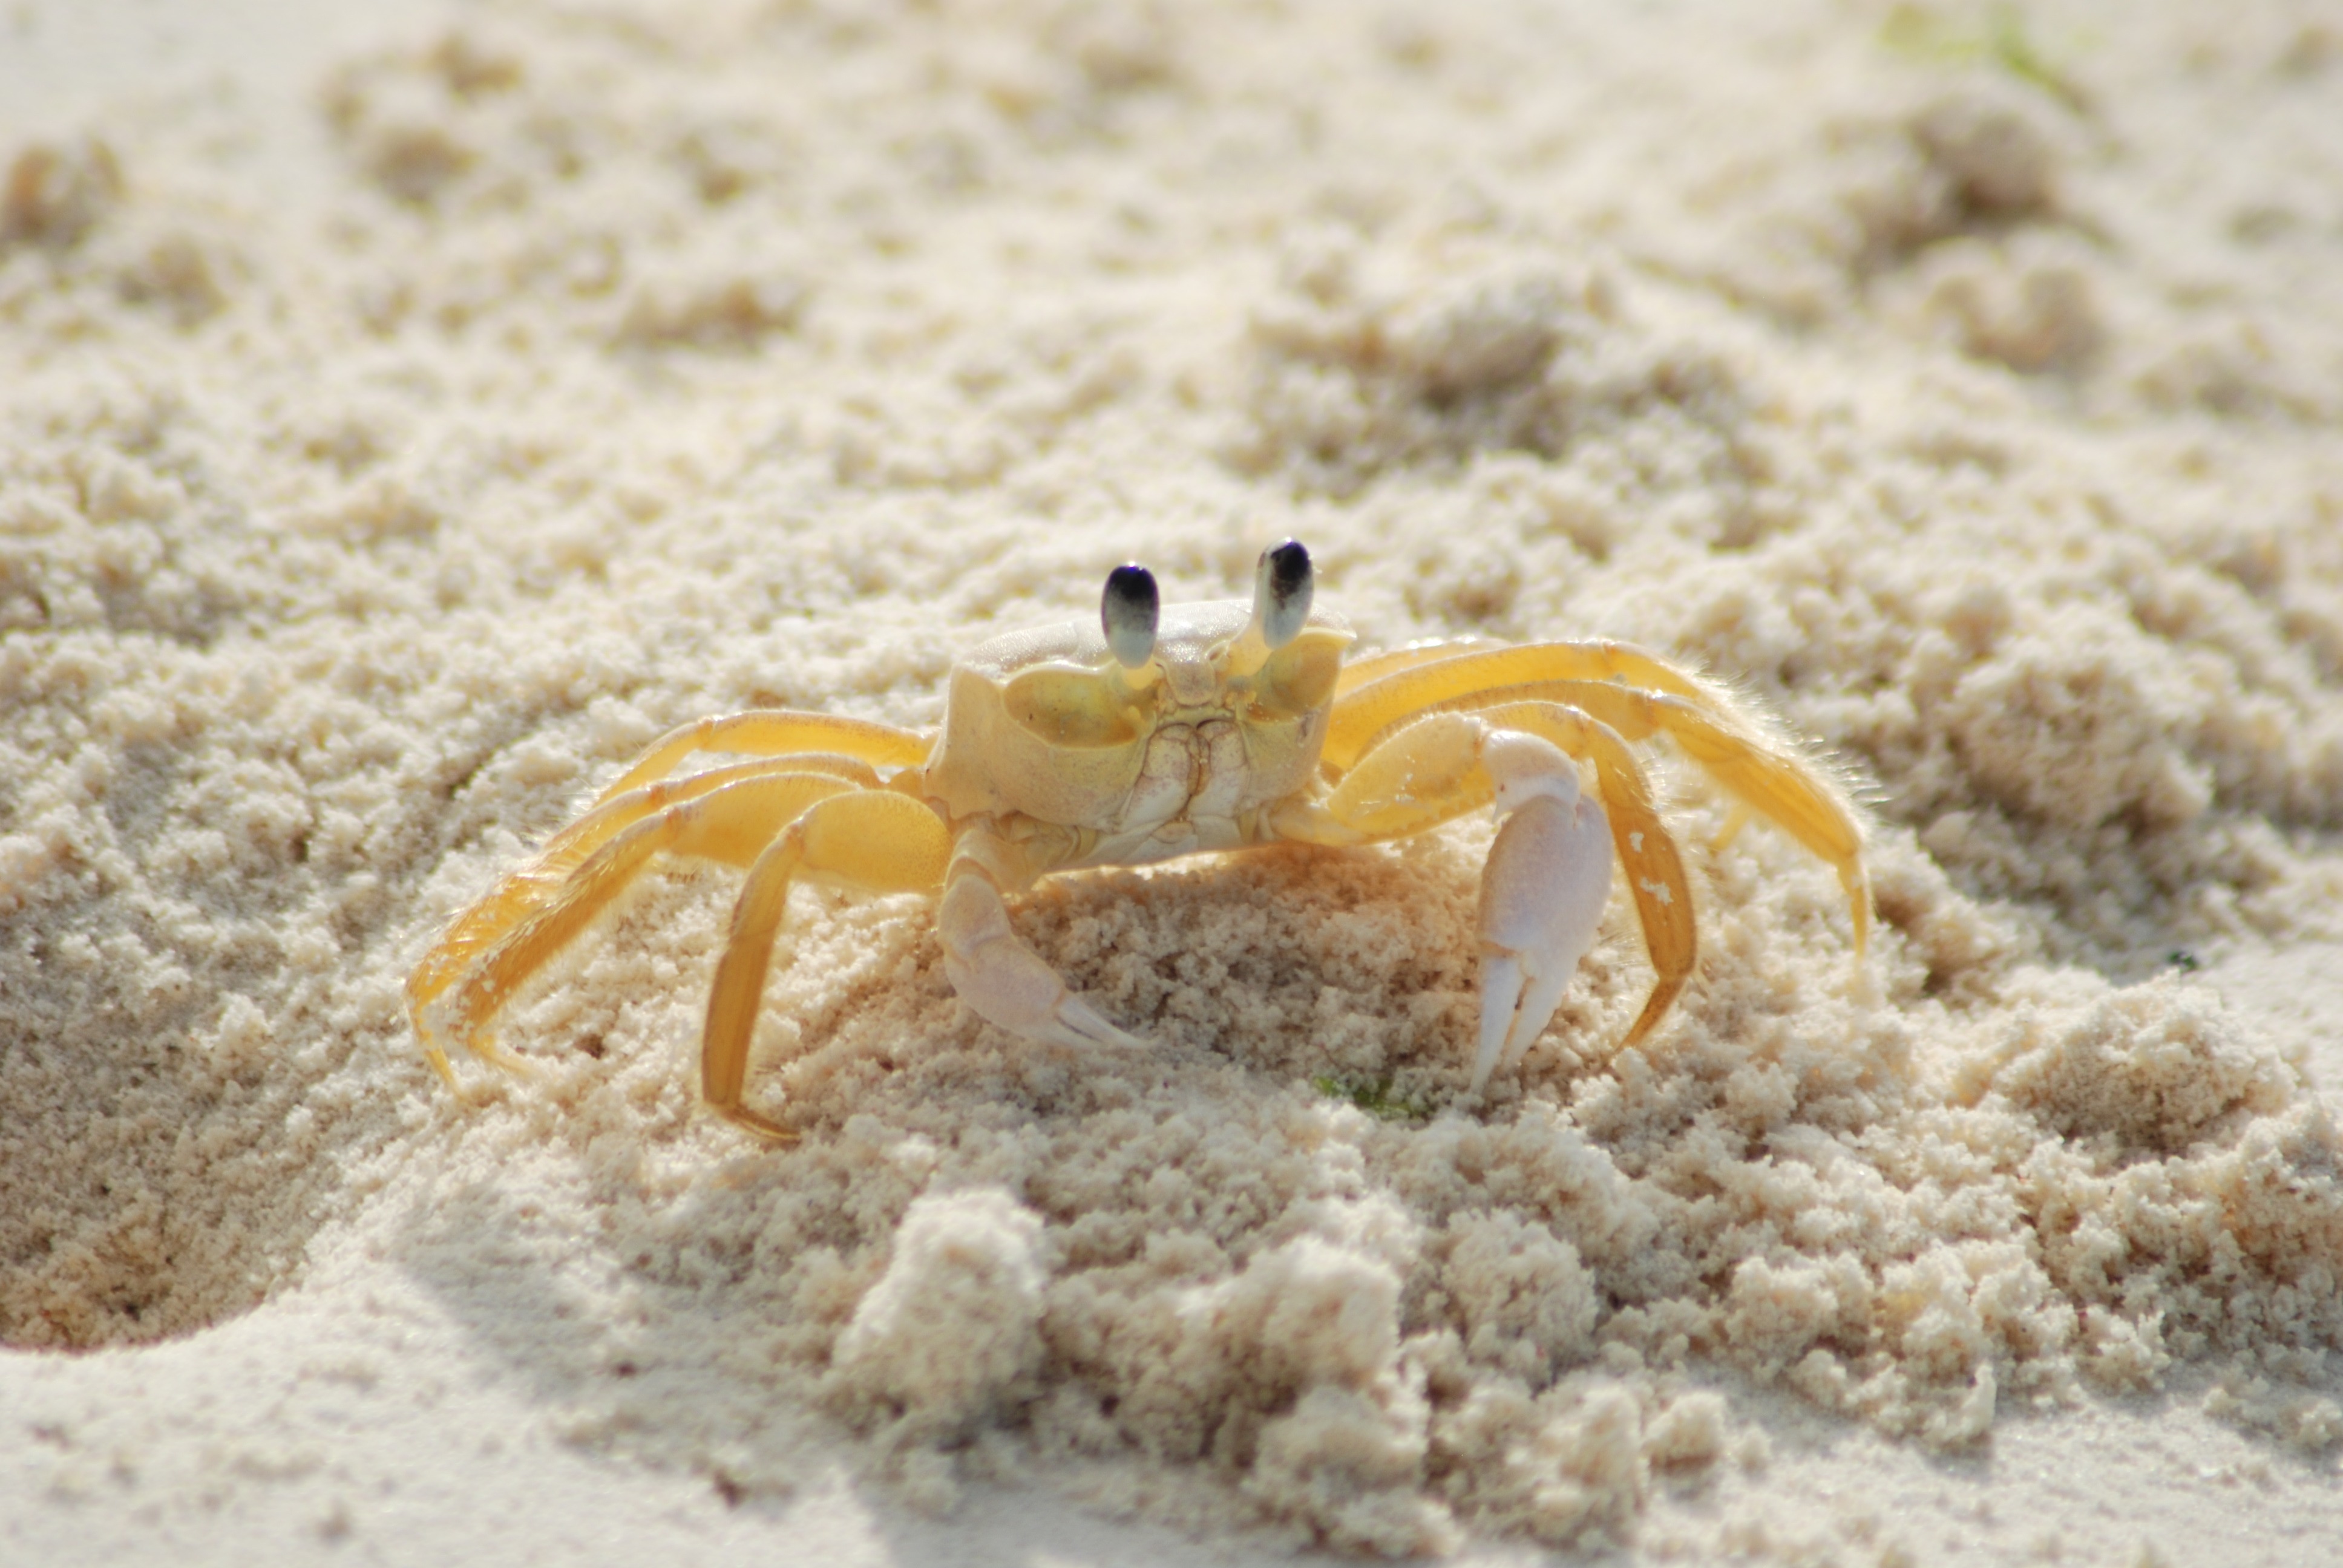
beach, sand, animal, food, biology, seafood, seashore, fauna, crab, invertebrate, close up, crustacean, macro photography, arthropod, sand crab, animal photography, marine biology, ocypodidae, decapoda, animal source foods, fiddler crab, dungeness crab, ghost crab